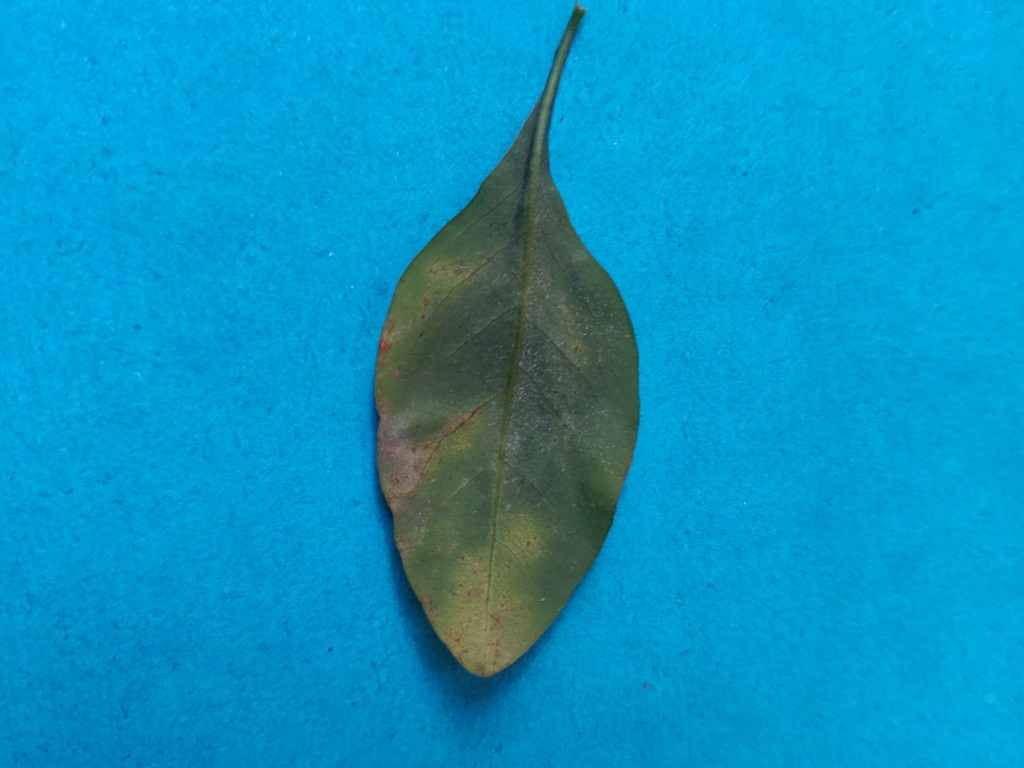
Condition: Unhealthy
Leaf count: single
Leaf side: back